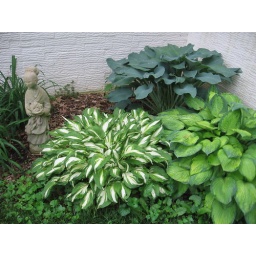
outside kitchen window in back of house